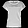
Label: T - shirt / top